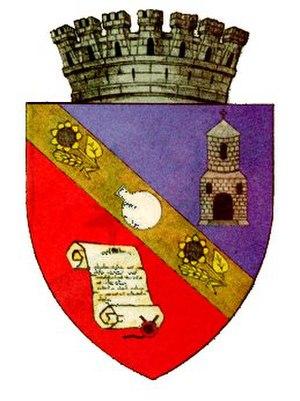
Slobozia est une ville roumaine qui s'élève sur les rives de la rivière Ialomița, dans la plaine danubienne du Bărăgan, en Munténie, région de Valachie. Elle est située à environ 120 km à l'est de Bucarest et à 150 km à l'ouest de Constanța. Il existe de nombreuses localités portant le nom de Slobozia en Roumanie et république de Moldavie : ce toponyme est l'équivalent du nom français « Villefranche ».